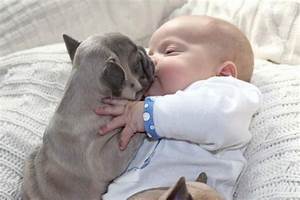
Label: dog